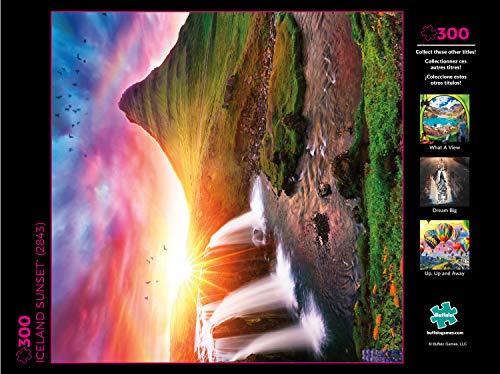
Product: Buffalo Games - Photography- Iceland Sunset - 300 Large Piece Jigsaw Puzzle
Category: Toys & Games | Puzzles | Jigsaw Puzzles
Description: Great Condition.
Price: $10.99
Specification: ProductDimensions:1.8x7.9x7.9inches|ItemWeight:13.8ounces|ShippingWeight:13.8ounces(Viewshippingratesandpolicies)|ASIN:B07VS4K6KY|Itemmodelnumber:2843|Manufacturerrecommendedage:14yearsandup